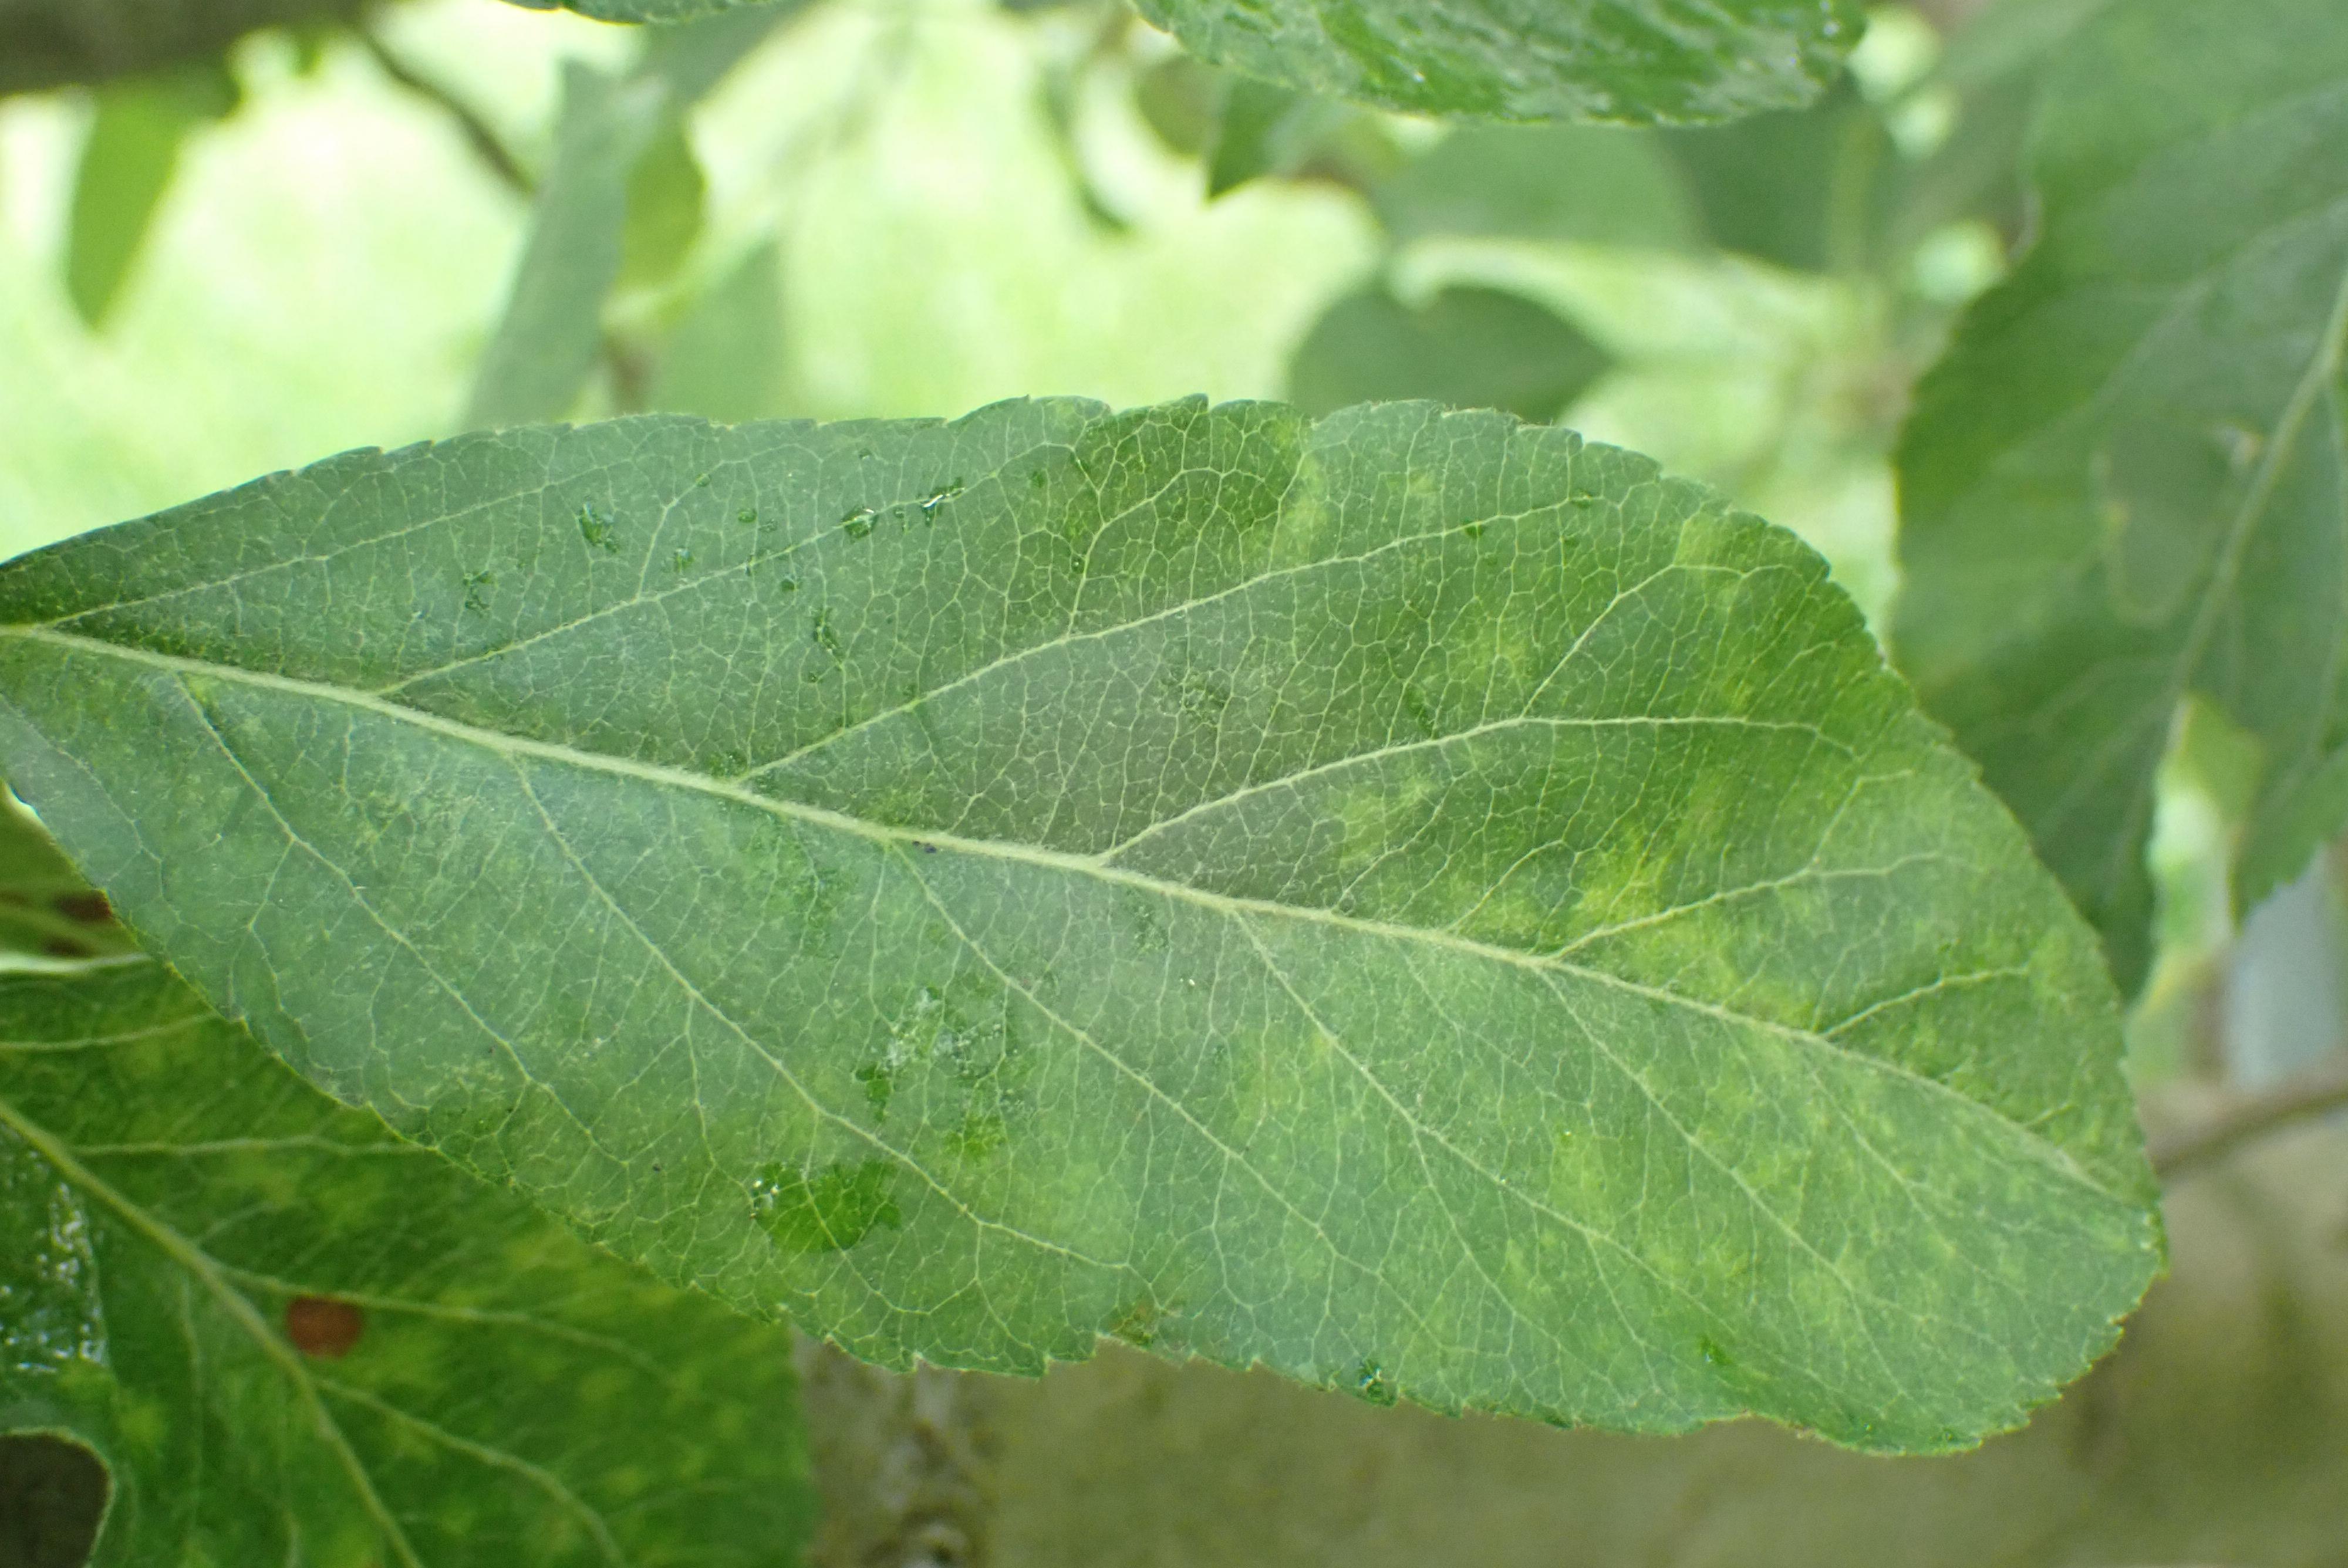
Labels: scab